Answer in natural language. How many Dressers are visible in the scene? Choose between the following options: 4, 5, 1, 6 or 0
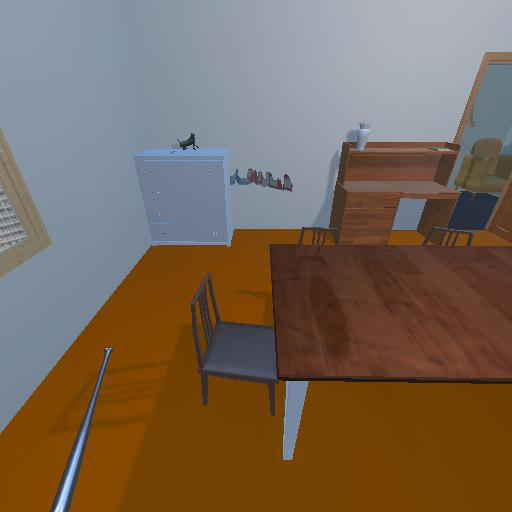
<answer>1</answer>